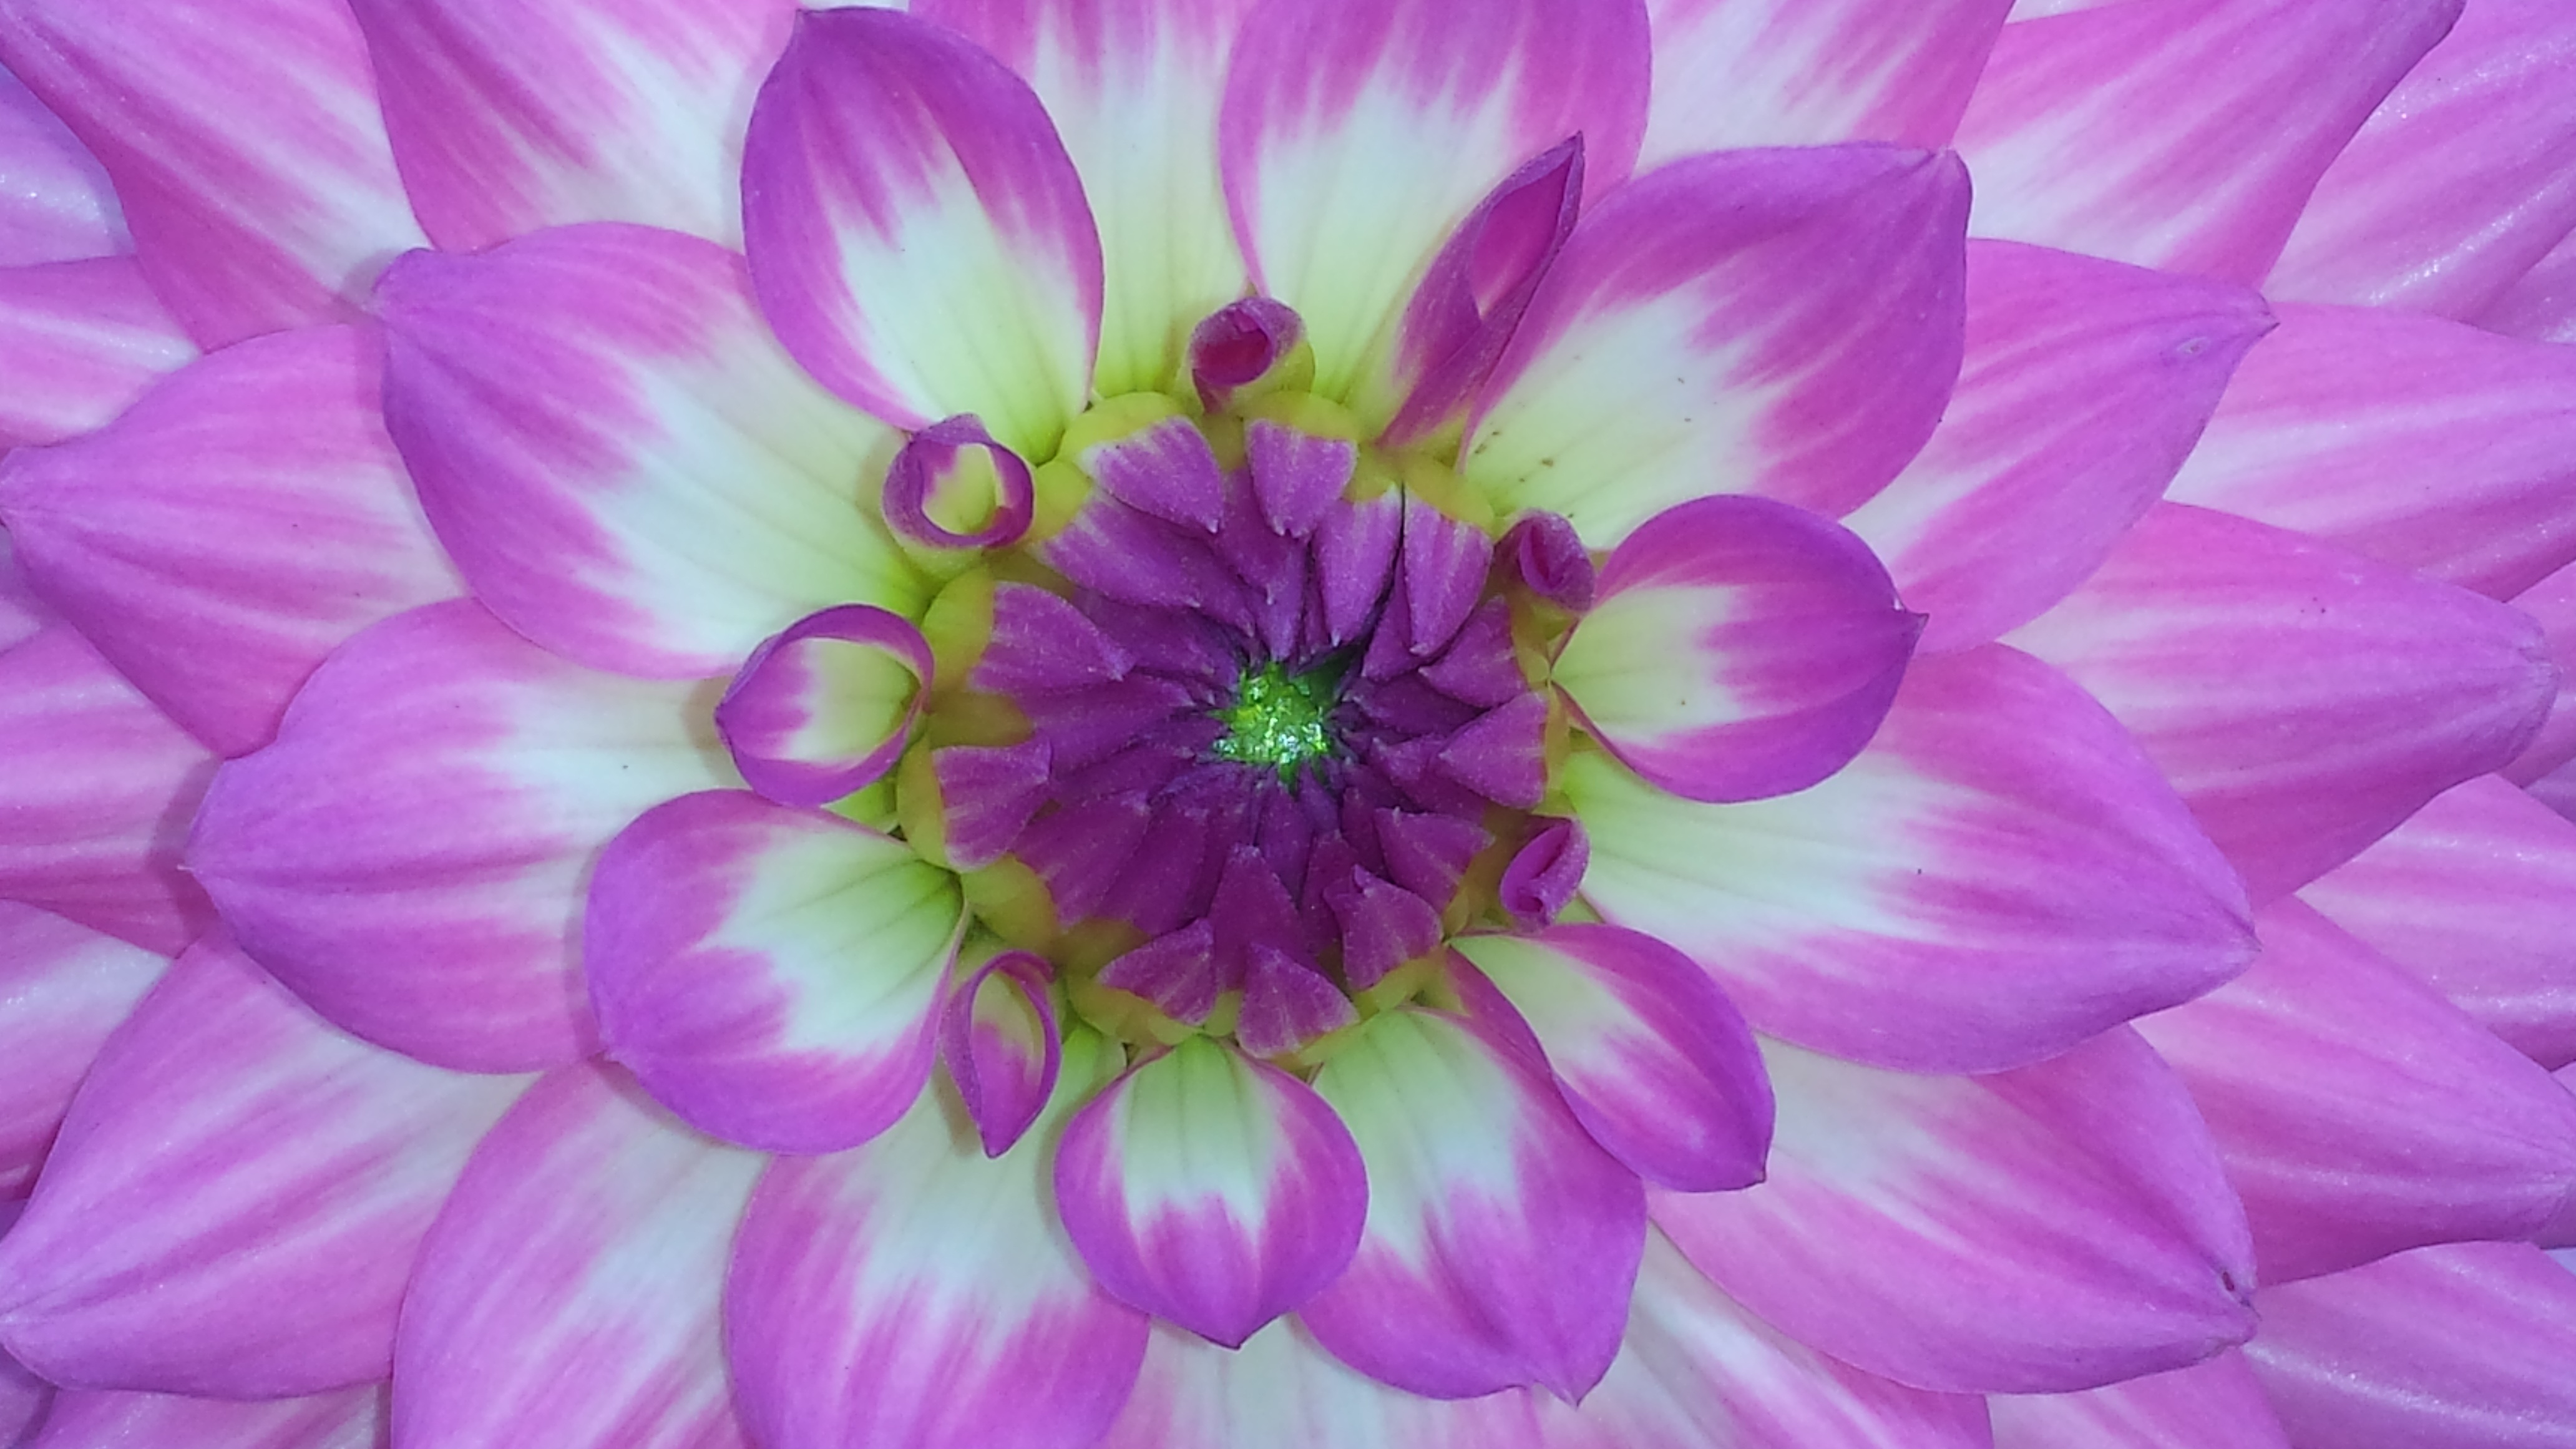
nature, blossom, plant, flower, purple, petal, bloom, pink, flora, dahlia, macro photography, flowering plant, daisy family, annual plant, land plant, garden cosmos